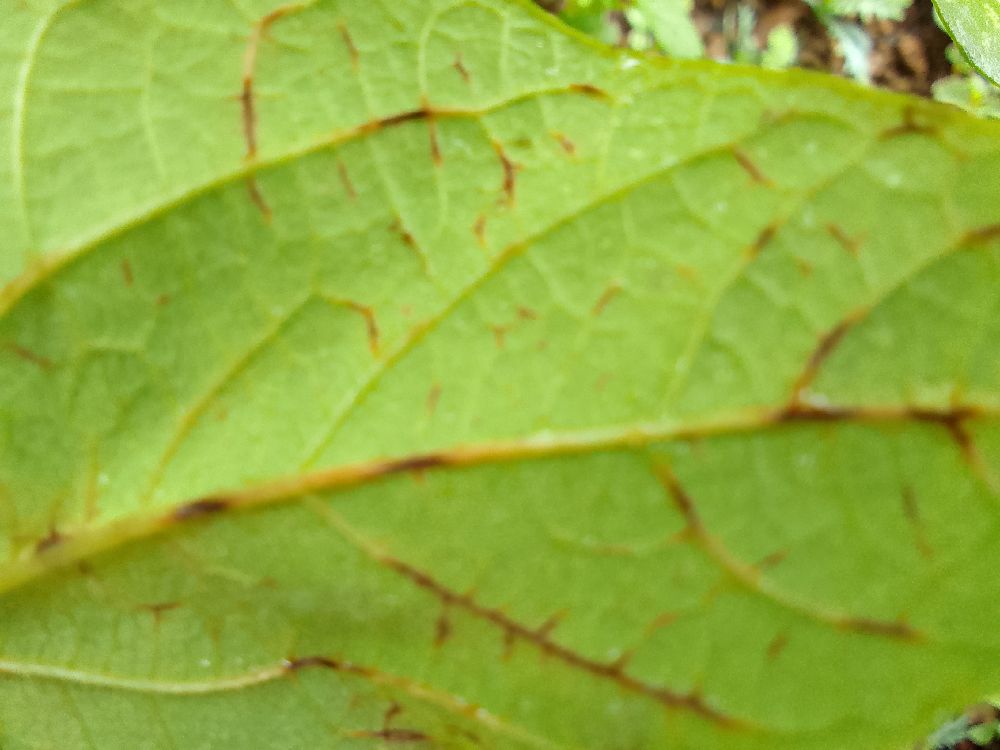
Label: anthracnose